Juan Antonio Orenga

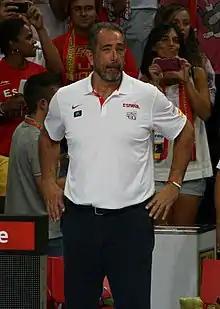
Juan Antonio Orenga in 2014

Juan Antonio Orenga Forcada (born 29 July 1966 in Castellón de la Plana) is a retired Spanish professional basketball player, and a current professional basketball coach. He is the current head coach of the Guangzhou Loong Lions of the Chinese Basketball Association (CBA).